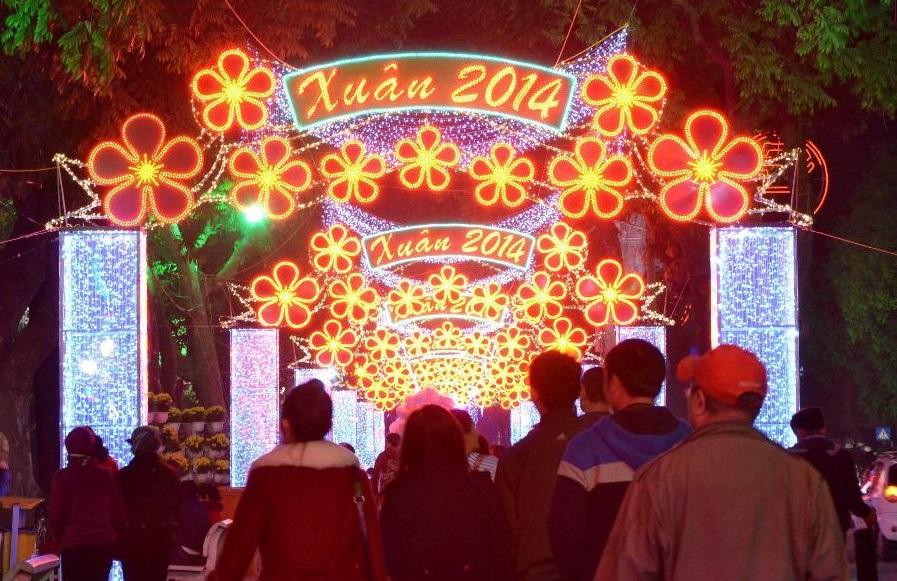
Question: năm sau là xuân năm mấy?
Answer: xuân 2015